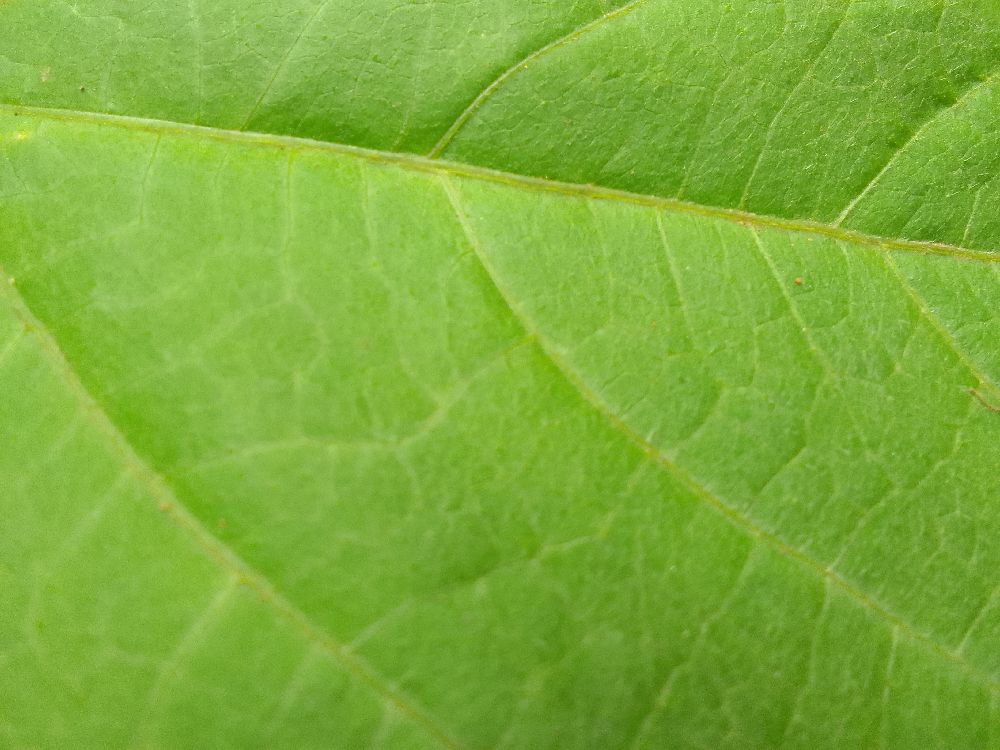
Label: healthy